Royal National Lifeboat Institution

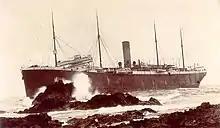
"Suevic" on the rocks, 1907

The diesel engines used in lifeboats continued to be developed after the war. A standard Gardner engine was found to work well in the marine environment and became the RNLI's standard from 1954. Using a commercial engine made maintenance and obtaining spare parts much easier than with the specialised engines used previously.